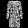
Label: Dress